Moturoa AFC

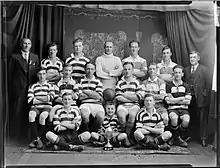
New Plymouth/Moturoa ○ 1926 Chinese Cup winners

At a meeting of the Northern sub-division of the football association executive on 4 July 1927, the recently donated trophy by Duff & Co. to the Watersiders club was discussed. As the four teams entered were not affiliated to the NZFA an approach was made to the Taranaki Football Association asking permission to run the competition.